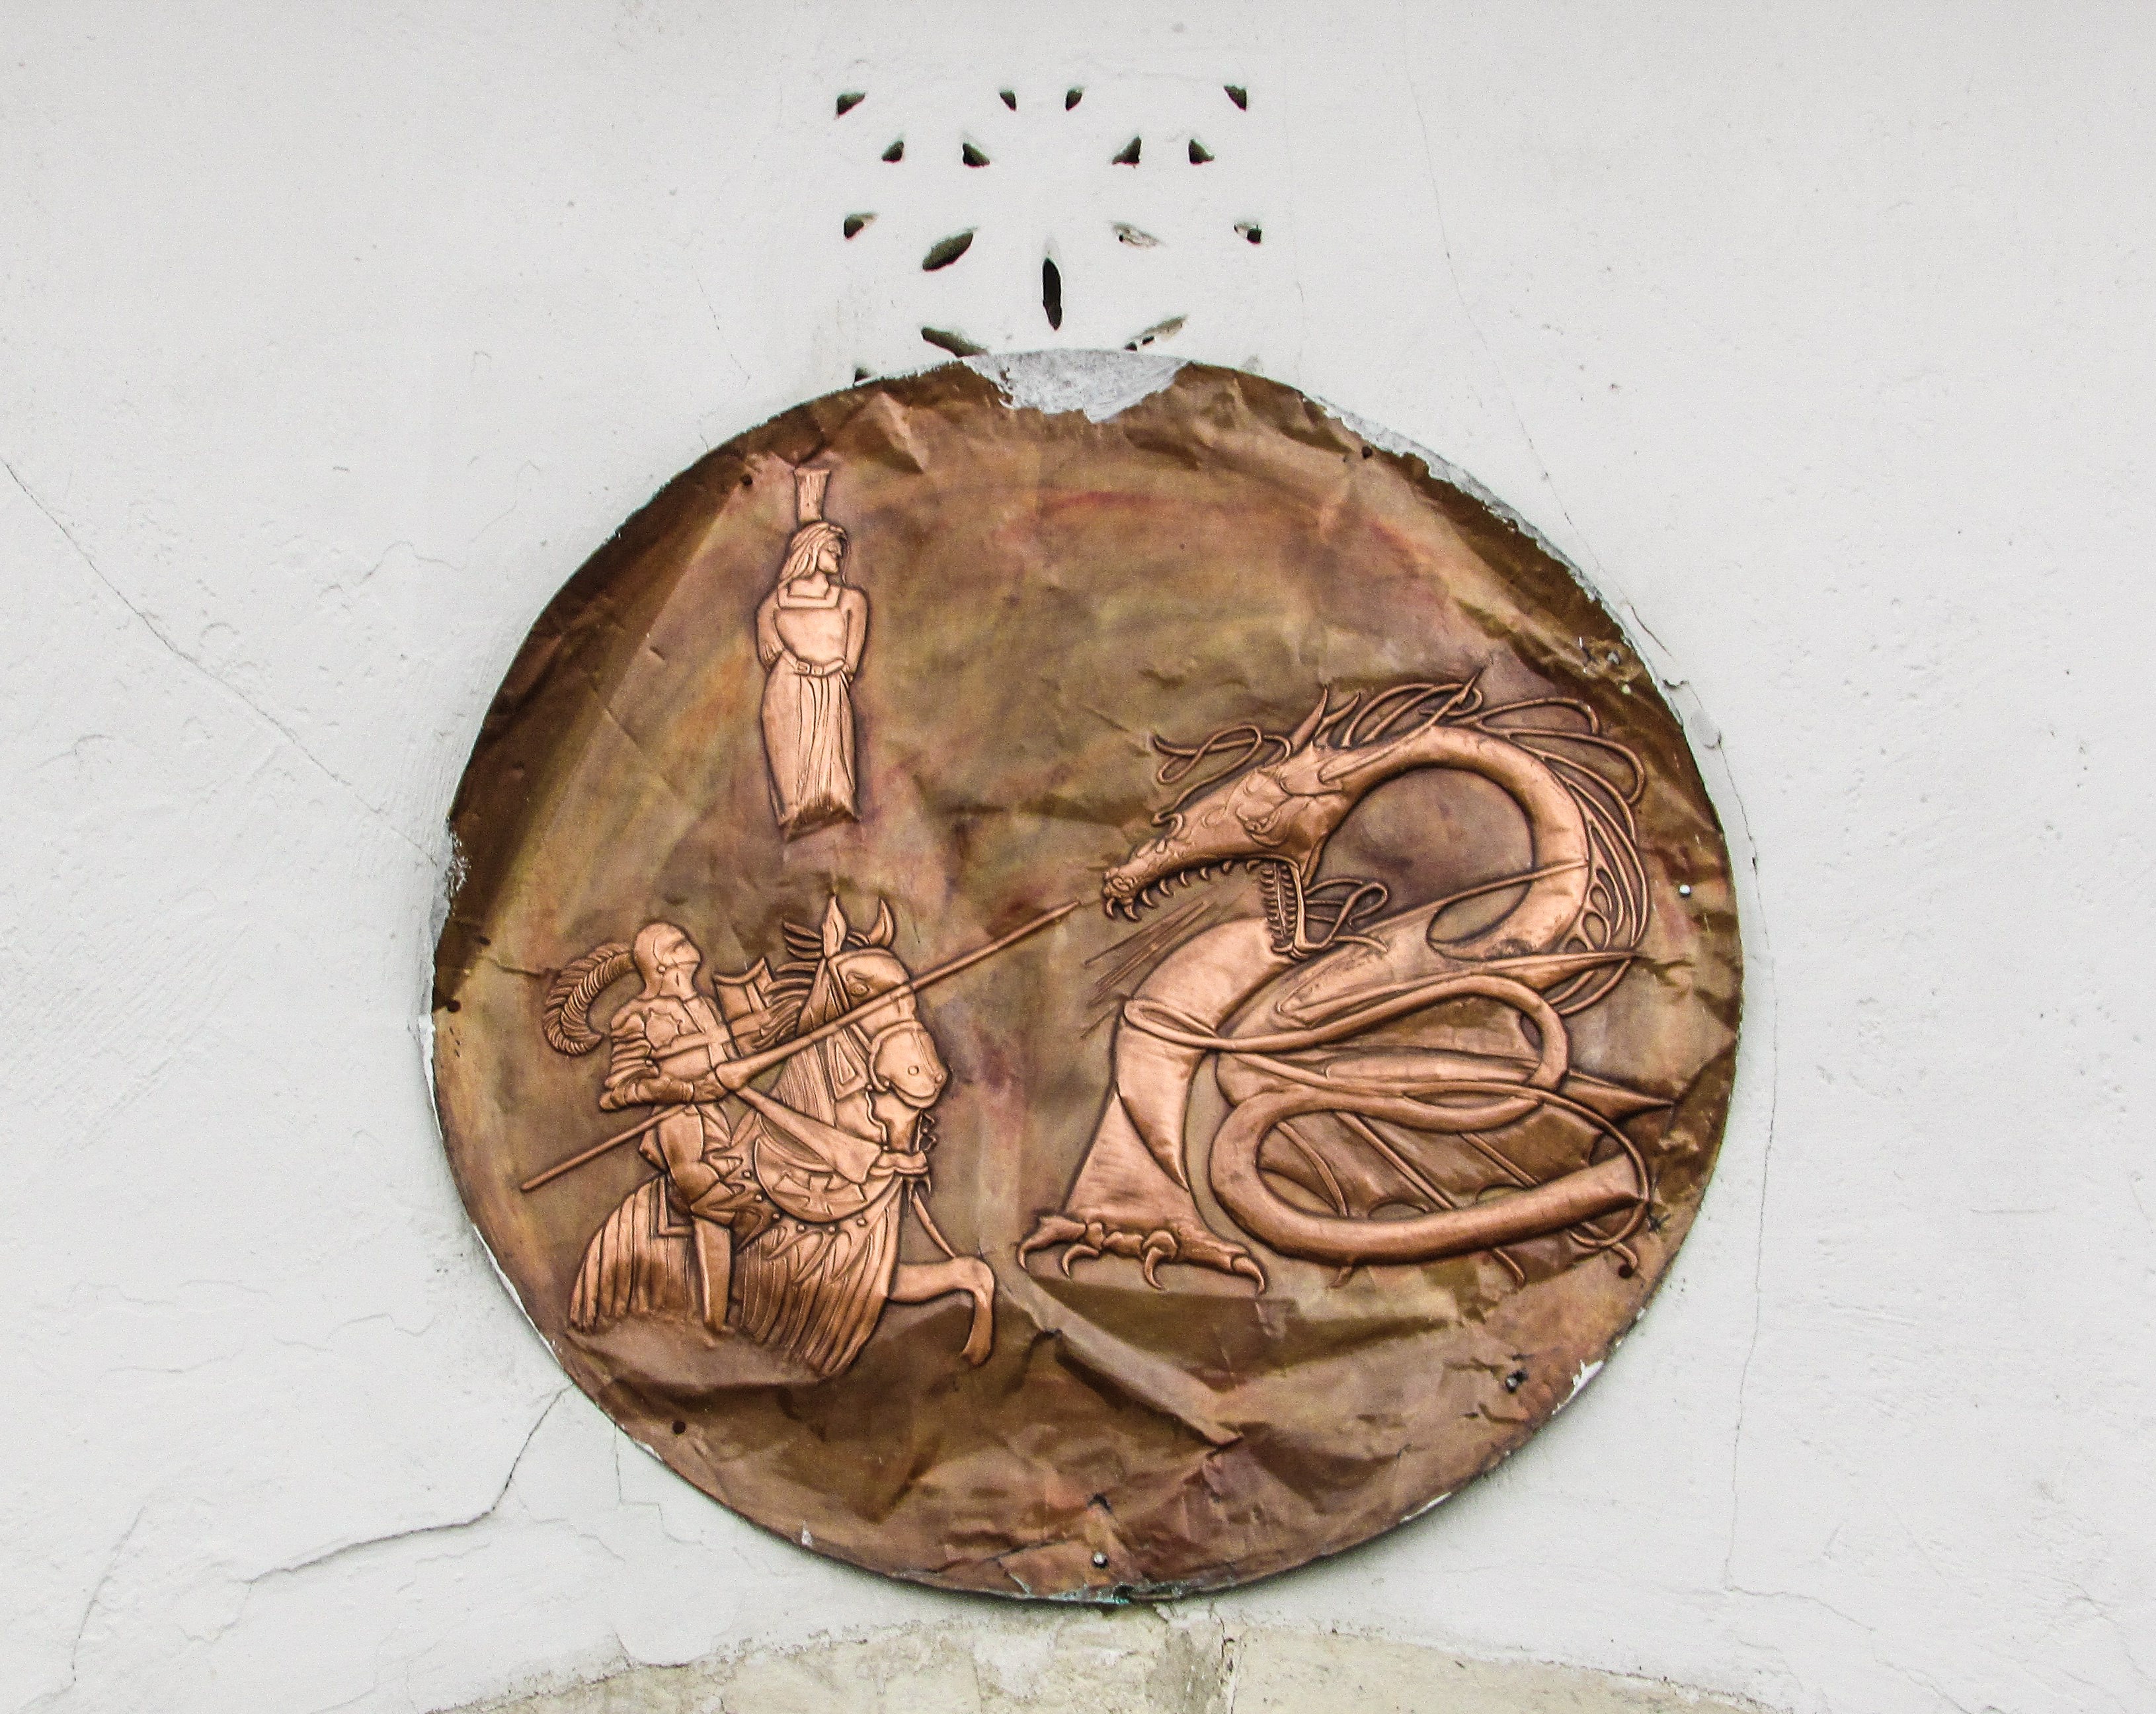
wood, house, wall, money, artwork, etching, art, copper, knight, head, dragon, organ, carving, princess, relief, cyprus, athienou, copper engraving, ancient history